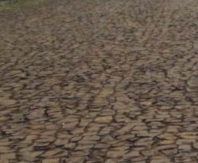
Surface type: sett